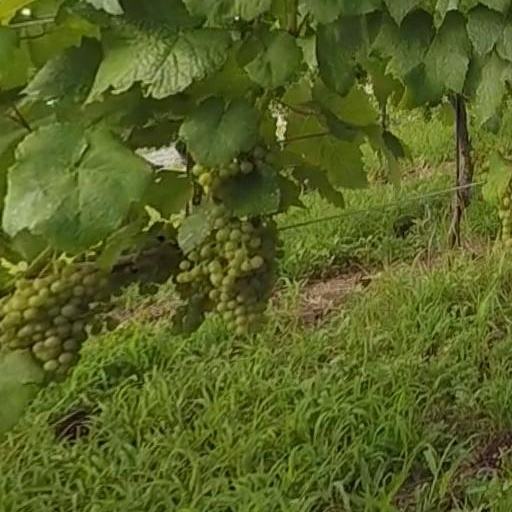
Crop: grape